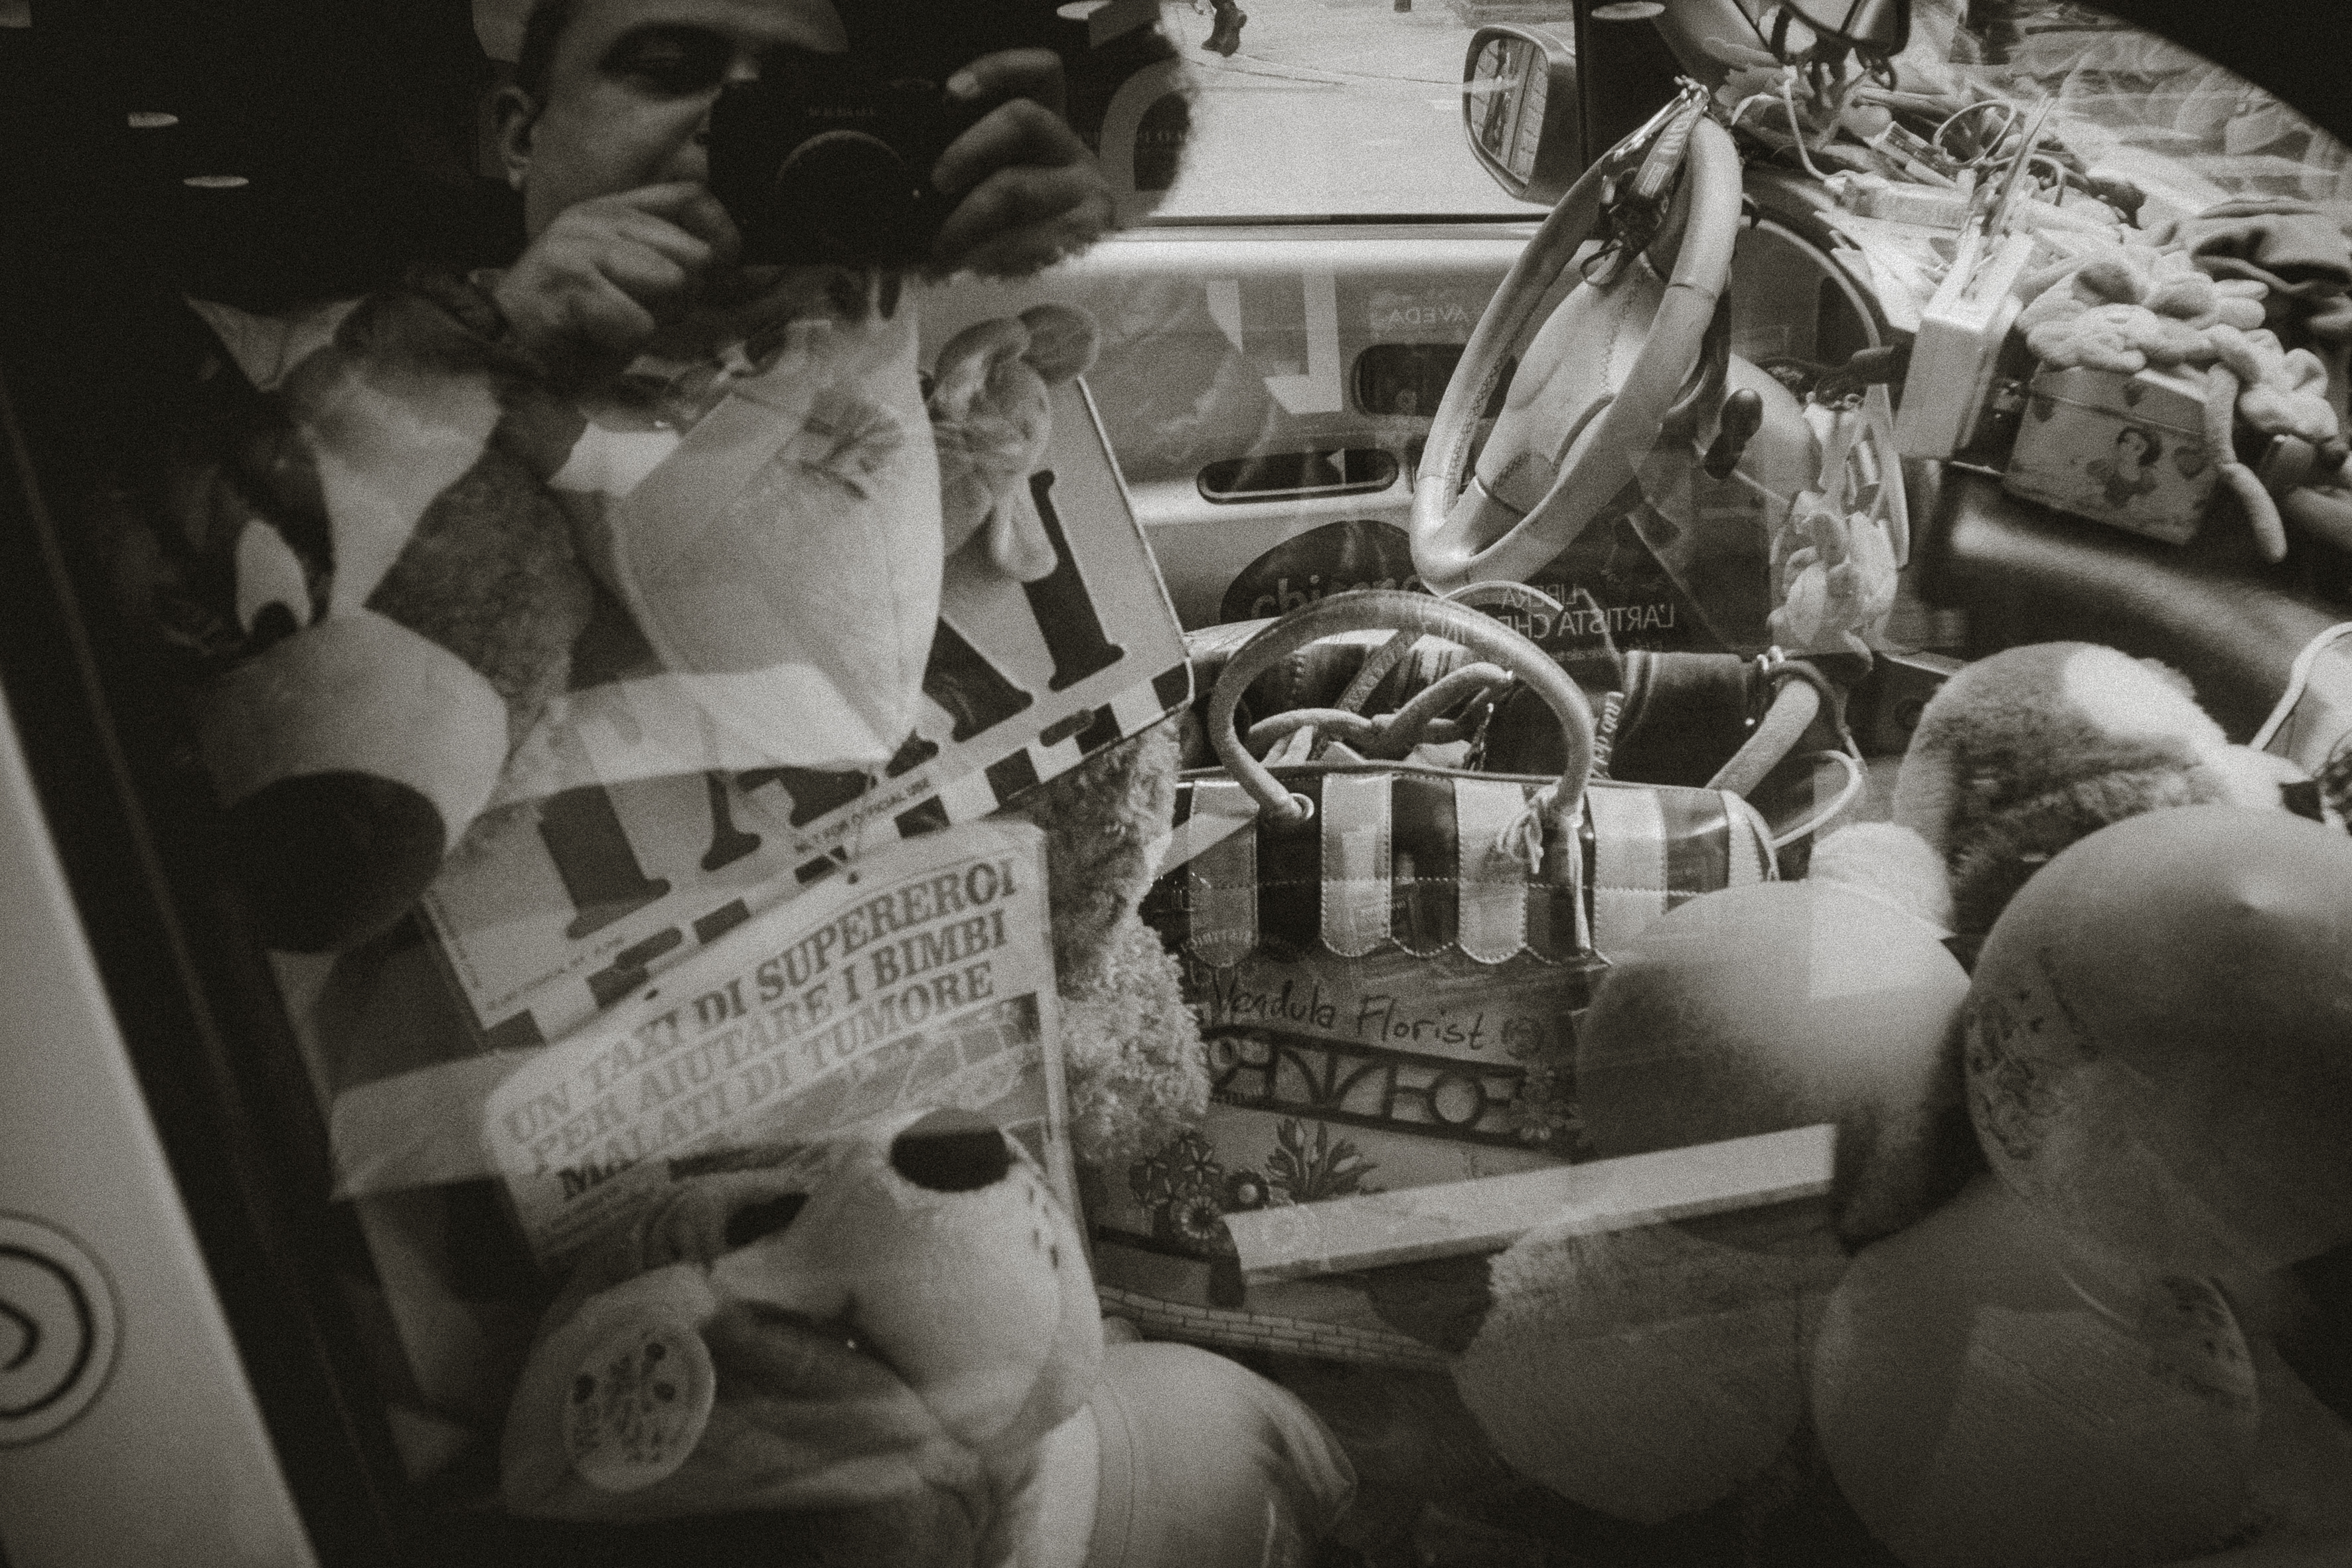
black and white, white, street, photography, urban, travel, fujifilm, italy, monochrome, bw, blackandwhite, blackwhite, art, cool image, ngc, photograph, snapshot, photomontage, image, it, fuji, florence, fujixt1, firenze, fujix, noireblanc, toscana, monochrome photography